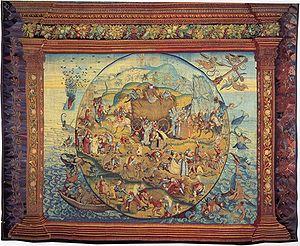
Triptyque du vagabond, ou Triptyque du pèlerinage de la vie, est le nom donné à un polyptyque peint par Jérôme Bosch entre 1500 et 1516.